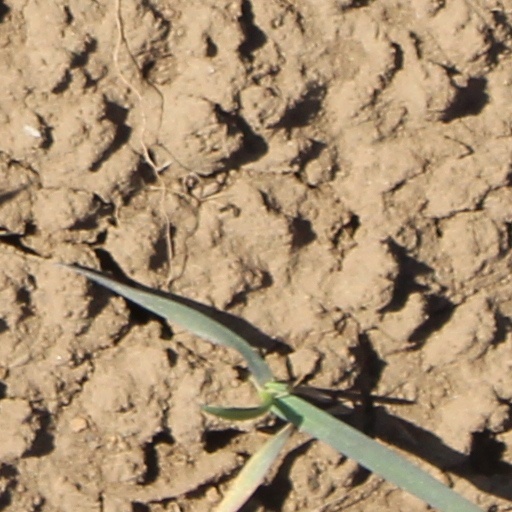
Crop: wheat